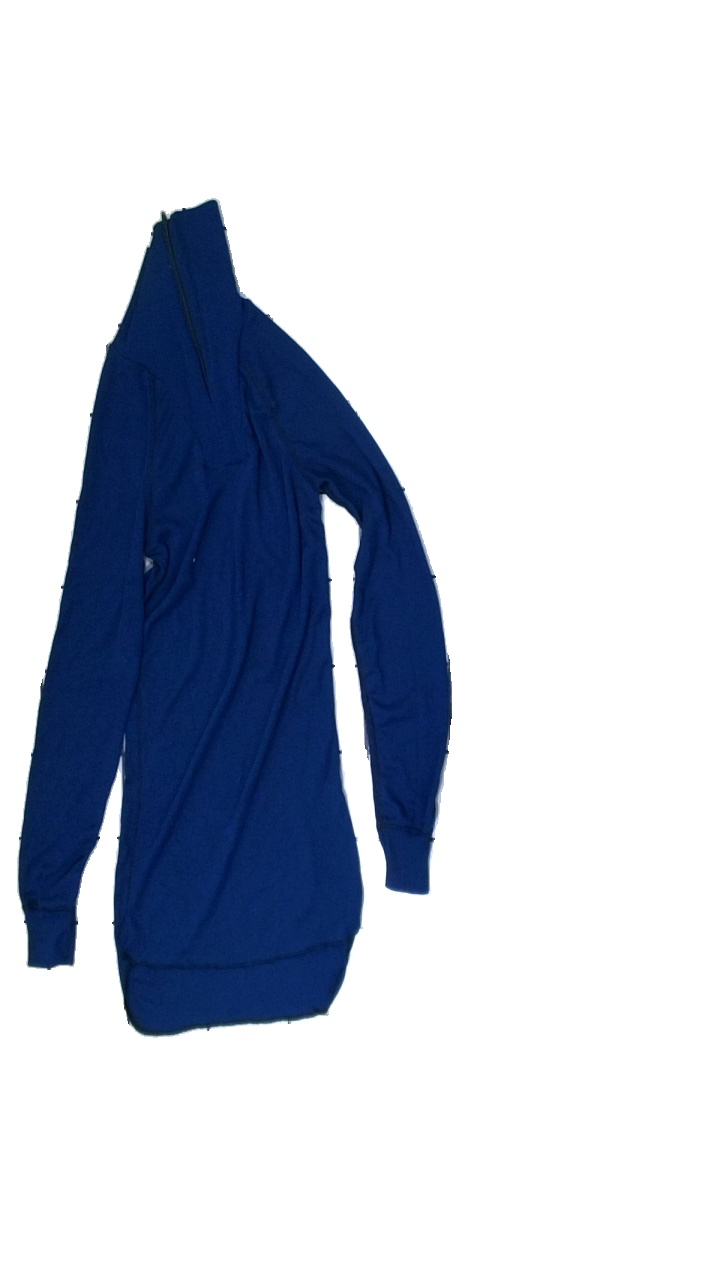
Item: Top (Ladies)
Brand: Eistertrikå
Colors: Blue
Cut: Regular, Turtle neck
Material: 100% polyester
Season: All
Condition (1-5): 3
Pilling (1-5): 4
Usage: Reuse
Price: <50